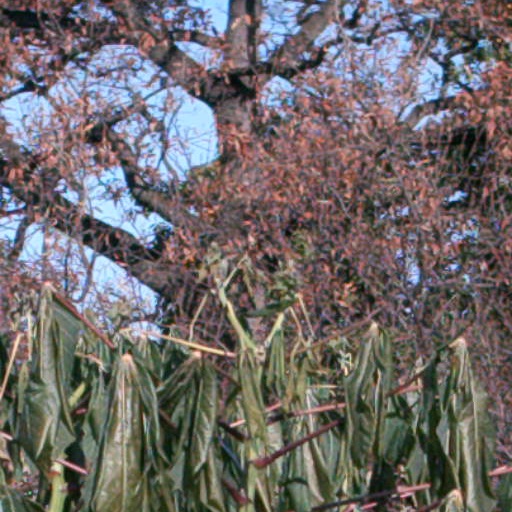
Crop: cassava